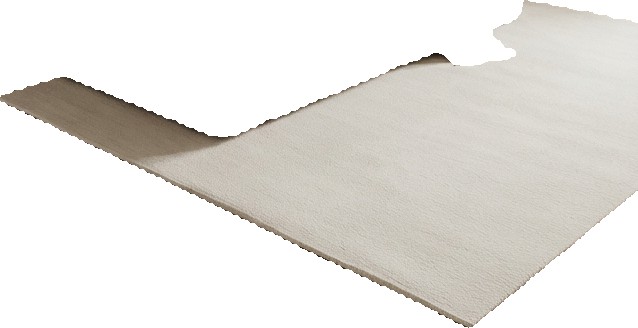
Surface category: rug